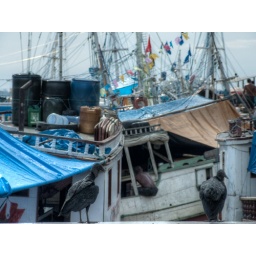
Sailors were sleeping and eating on the many boats squeeshed together in the old harbour. Birds would eat the rest.